Richard Potter (Canadian politician)

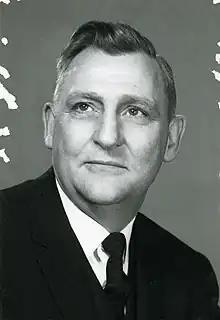
Potter in 1965

Richard Thomas Potter (January 20, 1915 – February 16, 2009) was a Canadian physician and politician in Ontario. He served as a Progressive Conservative member of the Legislative Assembly of Ontario from 1967 to 1975, representing the eastern Ontario riding of Quinte.